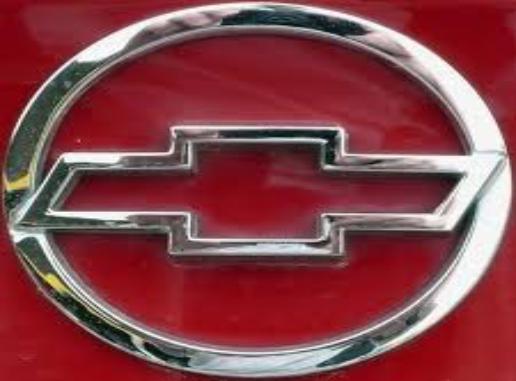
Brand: Chevrolet
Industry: Transportation